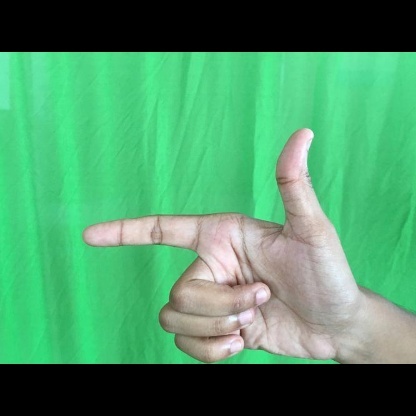
Mudra: Chandrakala